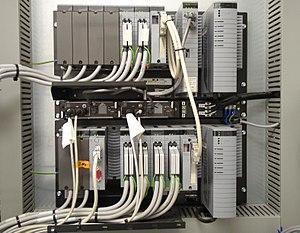
Un système numérique de contrôle-commande est un système de contrôle d'un procédé industriel doté d'une interface homme-machine pour la supervision et d'un réseau de communication numérique.